Zero-point energy

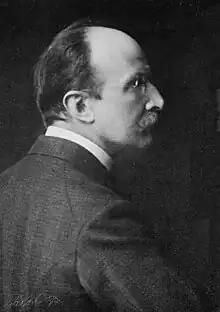
Planck in 1918, the year he received the Nobel Prize in Physics for his work on quantum theory

In 1900, Max Planck derived the average energy of a single "energy radiator", e.g., a vibrating atomic unit, as a function of absolute temperature: